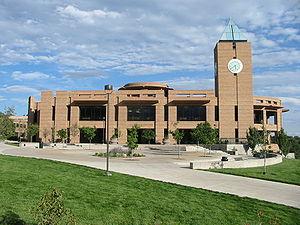
L'université du Colorado à Colorado Springs est une université américaine située à Colorado Springs dans le Colorado.